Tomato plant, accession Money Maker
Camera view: horizontal (90 deg, fisheye); turntable rotation: 300 degrees
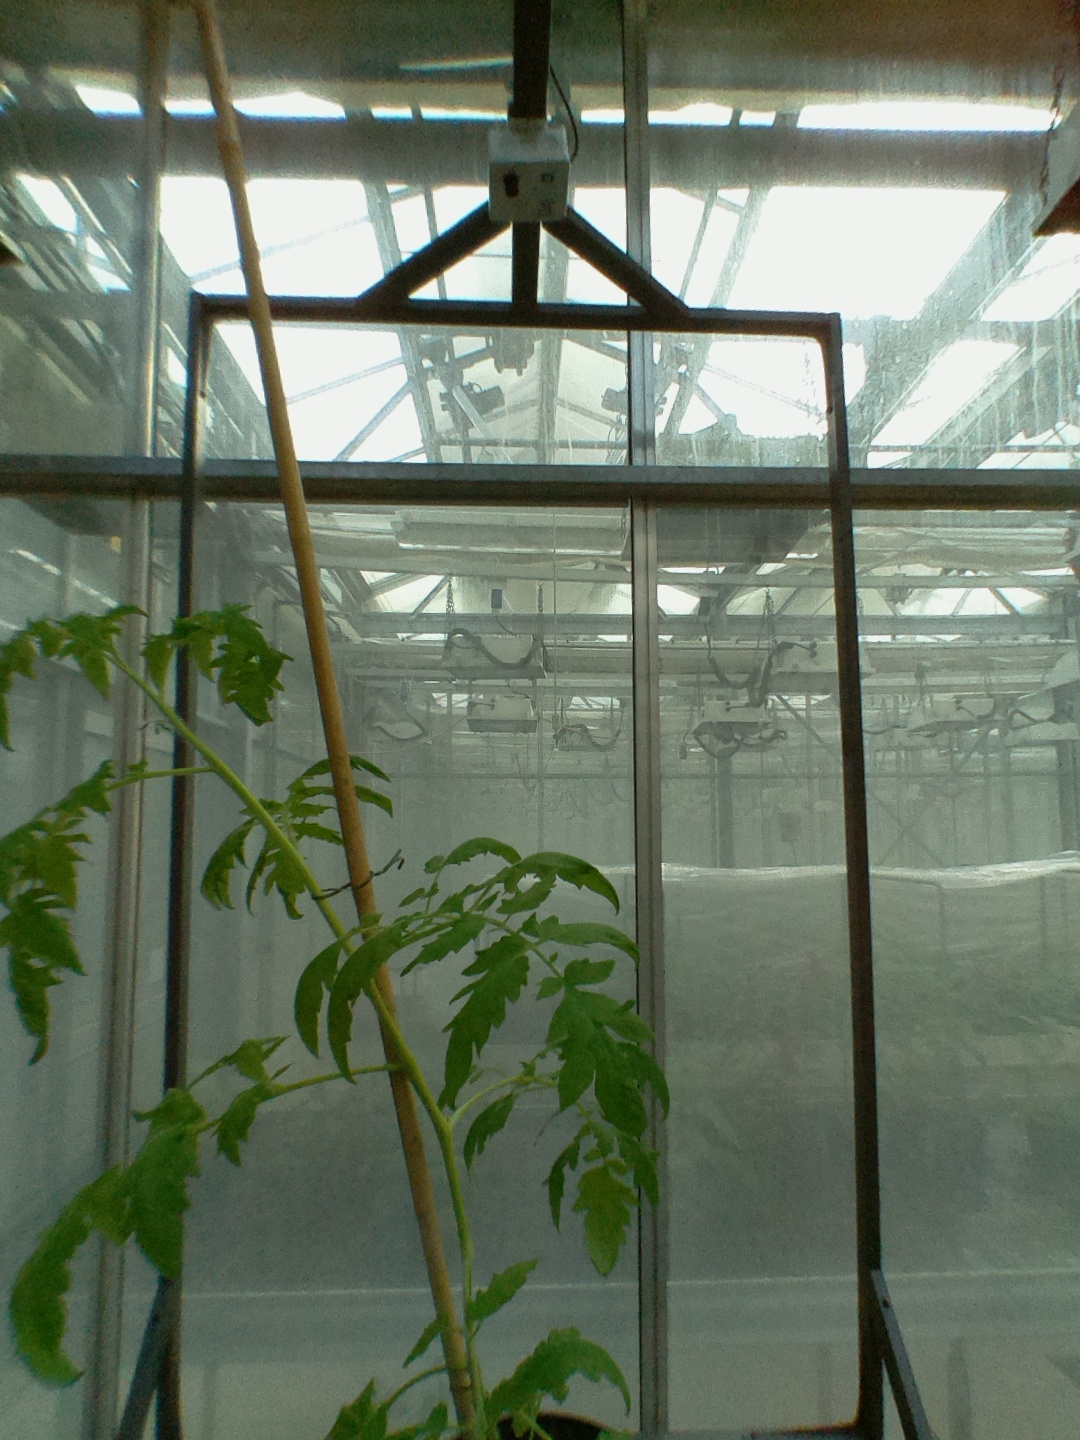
BBCH growth stage 52: 2 inflorescences visible